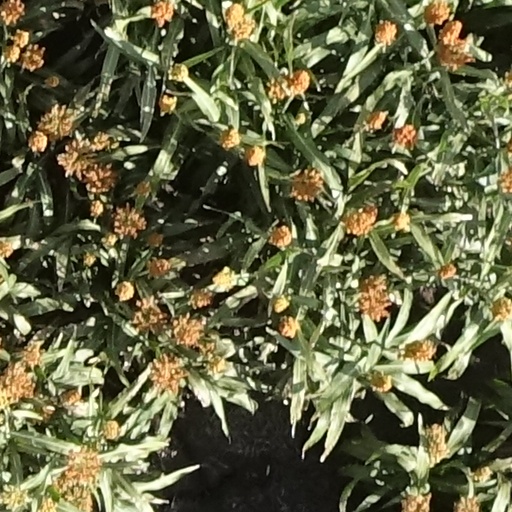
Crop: sorghum